Red River Rebellion

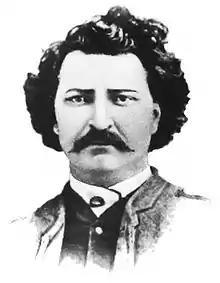
Louis Riel in 1884

The Canadian government appointed a notorious francophobe, McDougall, as the designate of the Lieutenant Governor of the North-West Territories on September 28, 1869, in anticipation of a formal transfer to take effect on December 1. That increased tensions among the Métis, who, in July 1869, had become more suspicious after McDougall ordered a survey of the settlement. Emerging as a leader, Louis Riel, who had been formally educated in European-style schools, denounced the survey in a speech delivered in late August from the steps of St. Boniface Cathedral. His lifestyle was very different from those of buffalo-hunting Métis. When Riel returned to the West, it was apparent that MacDonald feared that the United States was negotiating with HBC for the transfer of Rupert's Land without consulting the Red River population and the Council of Assiniboia. On October 11, 1869, Riel and other Métis disrupted the survey's work. On October 16 the group organized the "Métis National Committee" to represent Métis interests. Riel was elected secretary, John Bruce as president, and two representatives were elected from each parish.